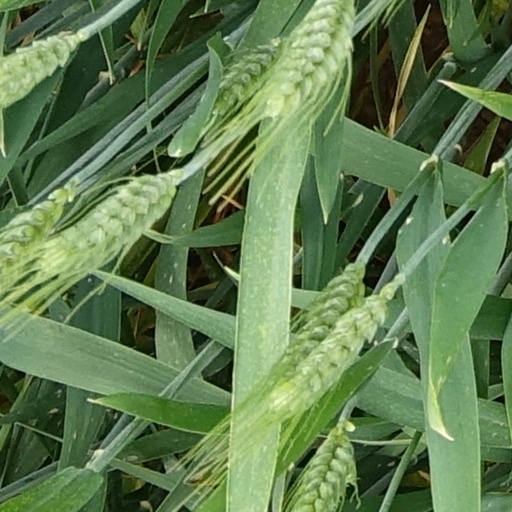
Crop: wheat